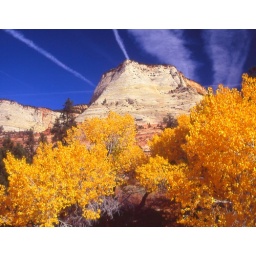
Fall colors against the &amp;quot;frozen&amp;quot; sand dunes in the east canyon along Clear Creek.